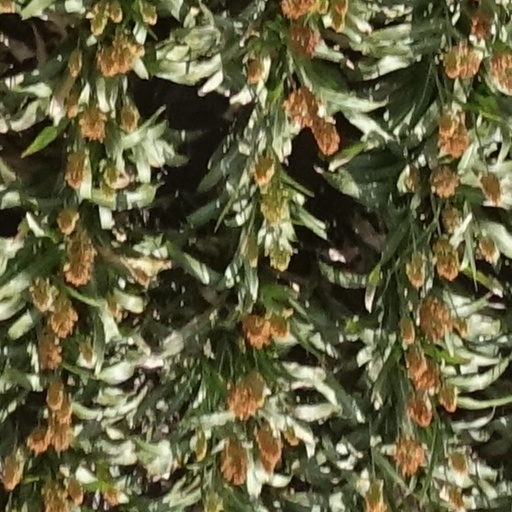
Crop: sorghum